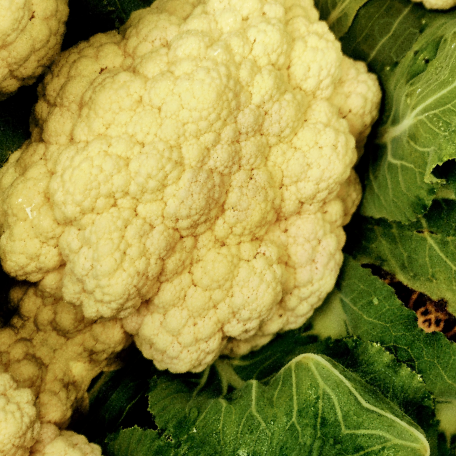
Label: Disease Free